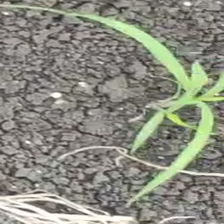
Weed species: Digitaria_SP_(Digitaria Sanguinalis )